Elizabeth Wragg Manigault

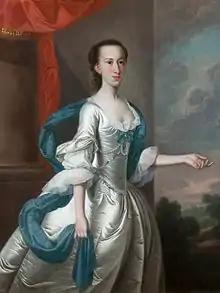
Manigault by Jeremiah Theus, 1757

Elizabeth Wragg Manigault (9 August 1736 - 19 February 1773) was an American socialite who was prominent figure in Colonial South Carolinian society. She was the wife of Peter Manigault, who served as Speaker of the South Carolina House of Representatives and was one of the wealthiest people in British North America.